ADLINK

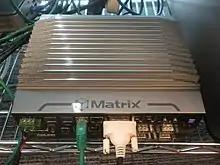
An ADLINK MXE-5501 fanless embedded computer

ADLINK acquired Ampro Computers, Inc. in April 2008, and markets Ampro products under the brand Ampro by ADLINK.